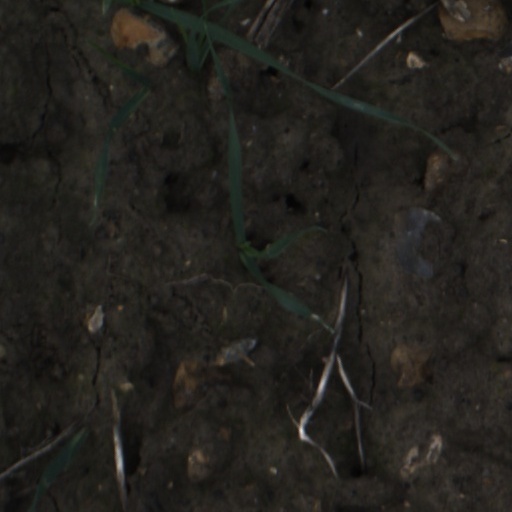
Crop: wheat